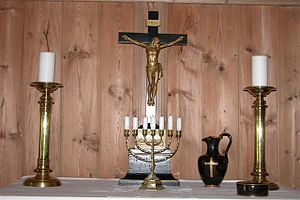
Saksunar kirkja / Historie
Saksunar kirkja er en kirke bygget af sten og træ i Saksun på Streymoy, Færøerne. Kirken er en typisk, færøsk bygdekirke med græstag. Kirken blev indviet den 20. juni 1858. Kirken er en del af Nord-Streymoy Præstegæld, Færøerne Provsti, Streymoy Syssel og Færøernes Stift